Cervicocranial syndrome

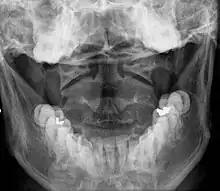
2. Cervical spine x-ray (odontoid view)

The treatment options vary since there are numerous causes of cervicocranial syndrome. General treatments include: